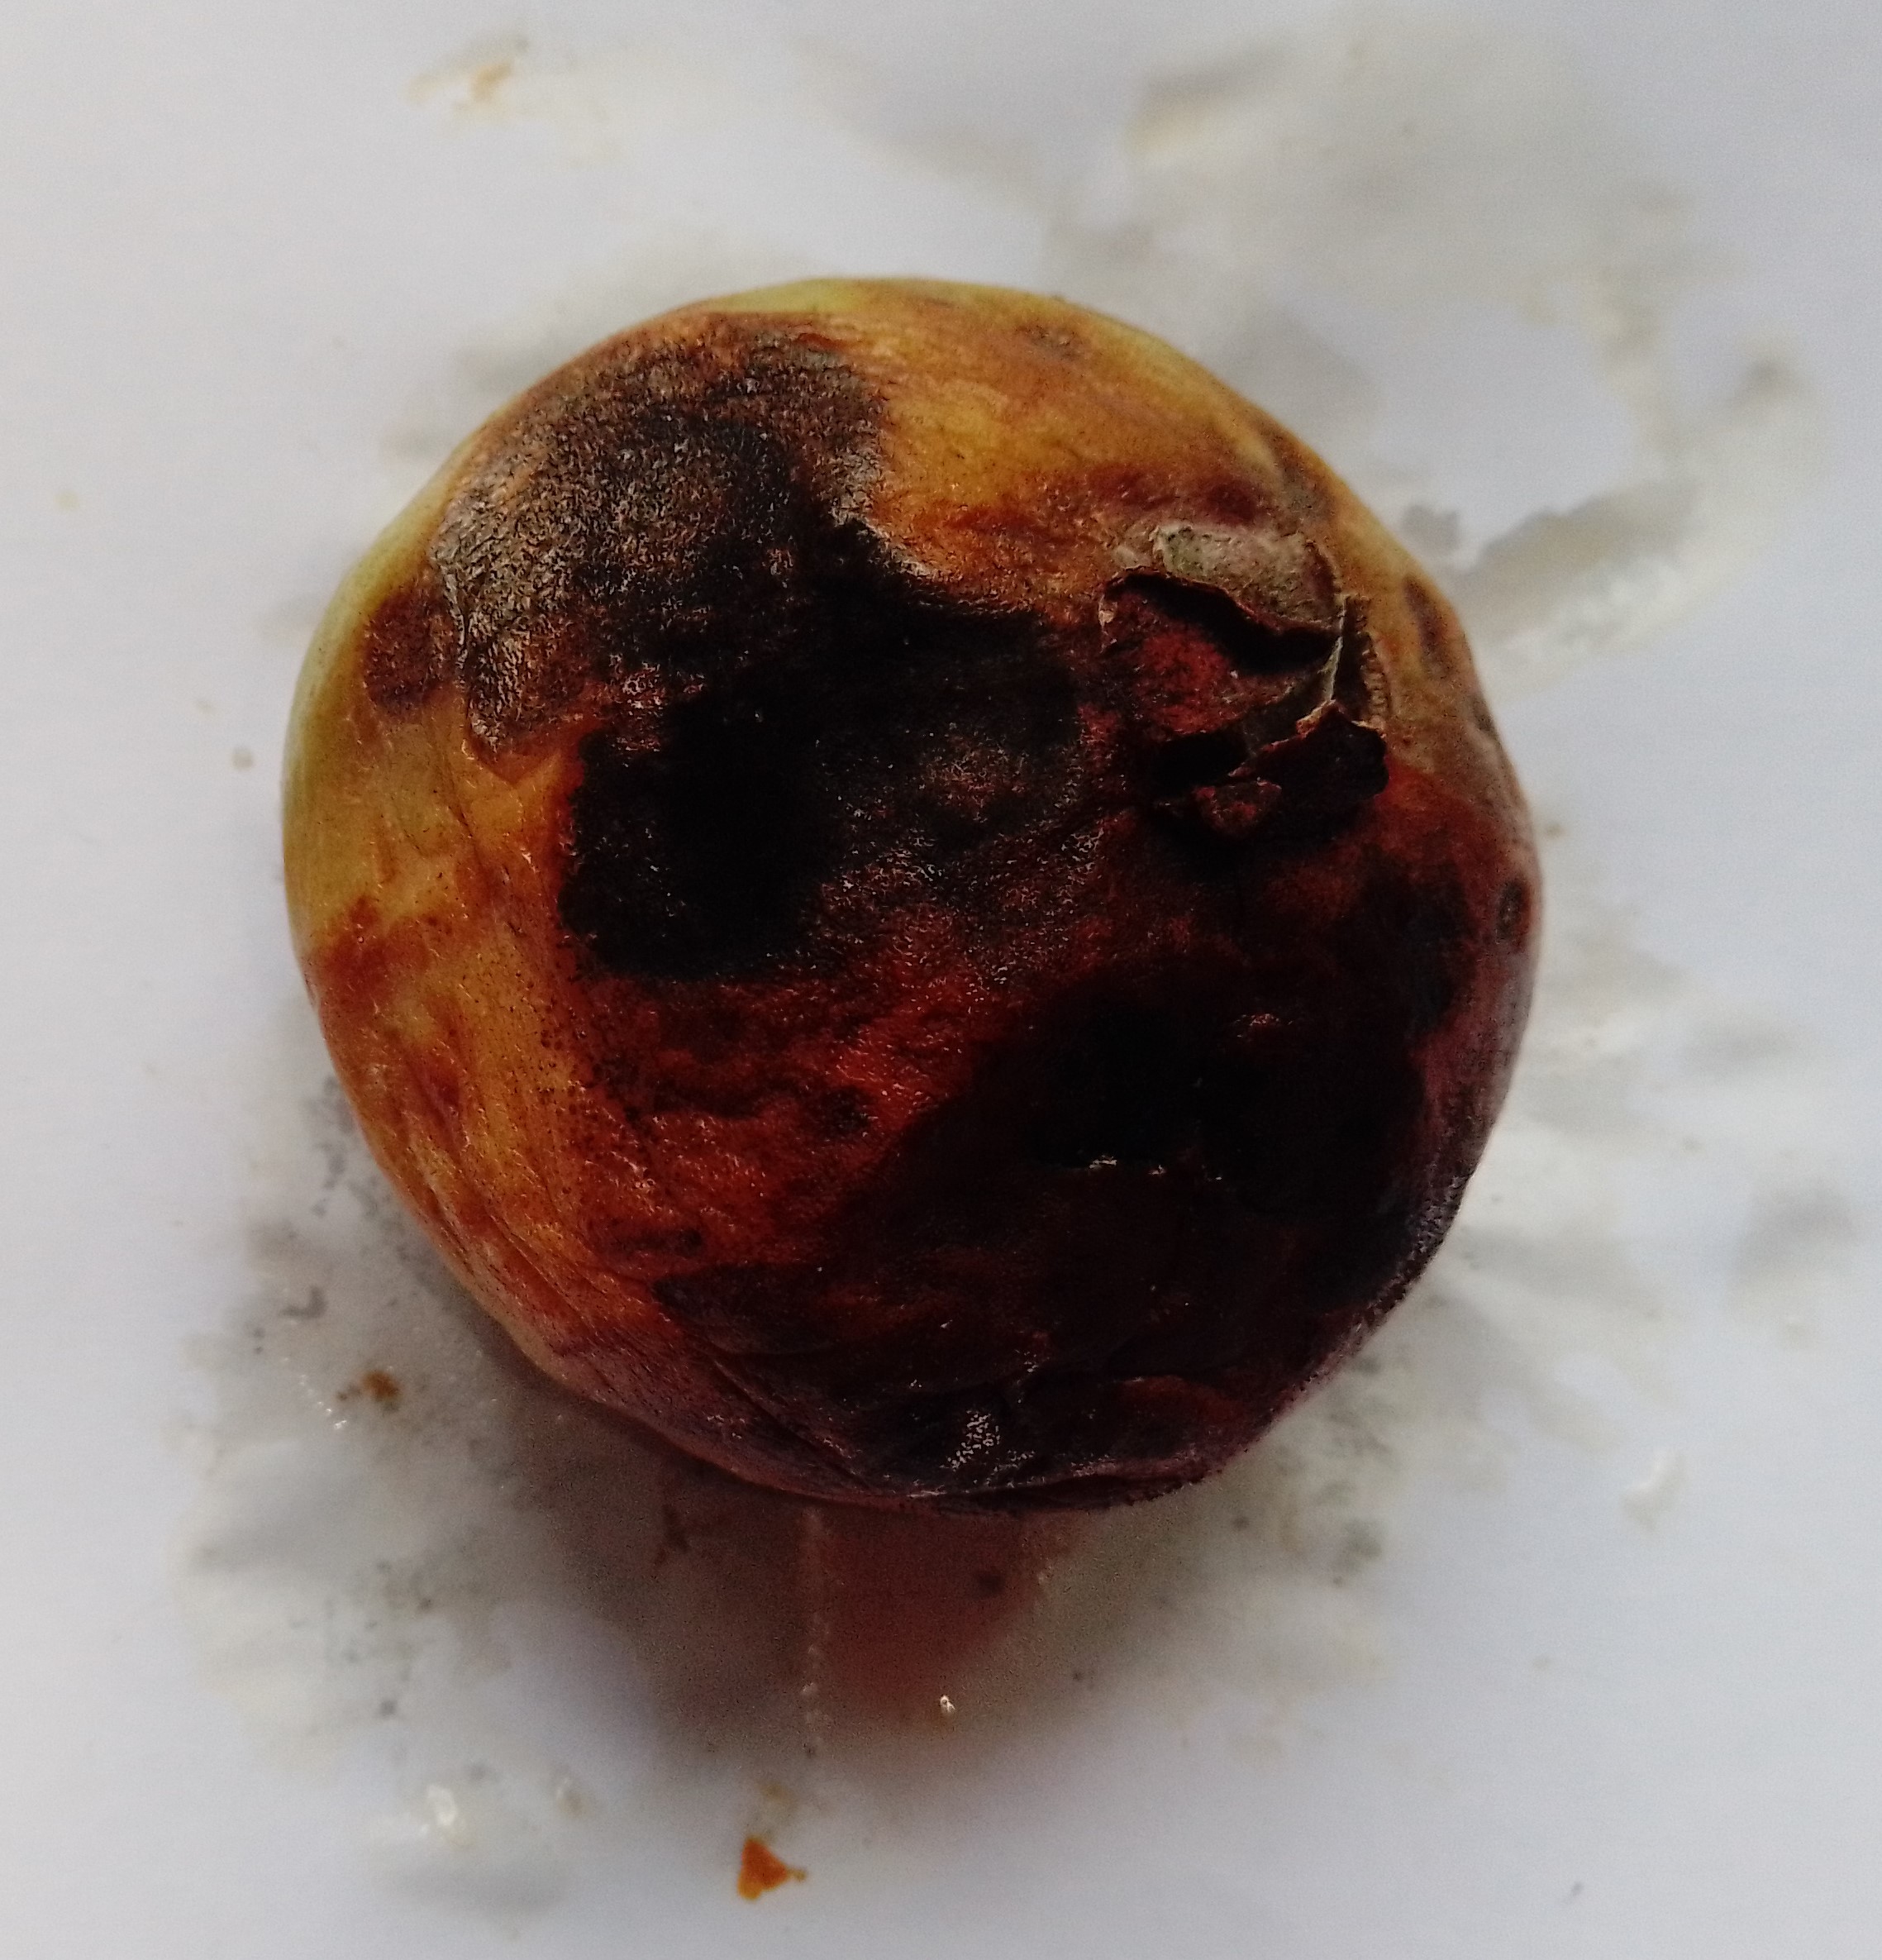
Fruit: guava
Condition: rotten